Mediterranean outflow

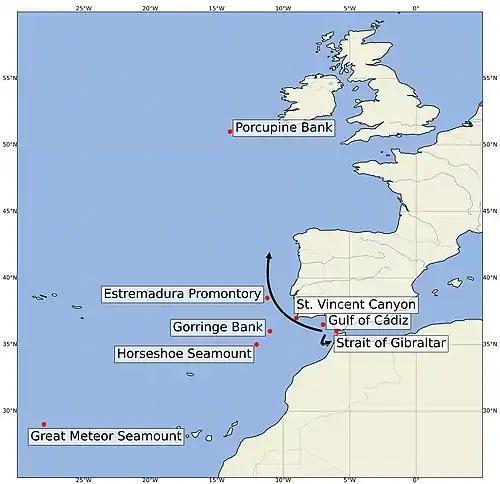
Figure 1: Locations within the North Atlantic Ocean relevant to the Mediterranean Outflow. Black arrows show the two different branches of the outflow.

The Mediterranean Outflow is a current flowing from the Mediterranean Sea towards the Atlantic Ocean through the Strait of Gibraltar. Once it has reached the western side of the Strait of Gibraltar, it divides into two branches, one flowing westward following the Iberian continental slope, and another returning to the Strait of Gibraltar circulating cyclonically. In the Strait of Gibraltar and in the Gulf of Cádiz, the Mediterranean Outflow core has a width of a few tens of km. Through its nonlinear interactions with tides and topography, as it flows out of the Mediterranean basin it undergoes such strong mixing that the water masses composing this current become indistinguishable upon reaching the western side of the strait.